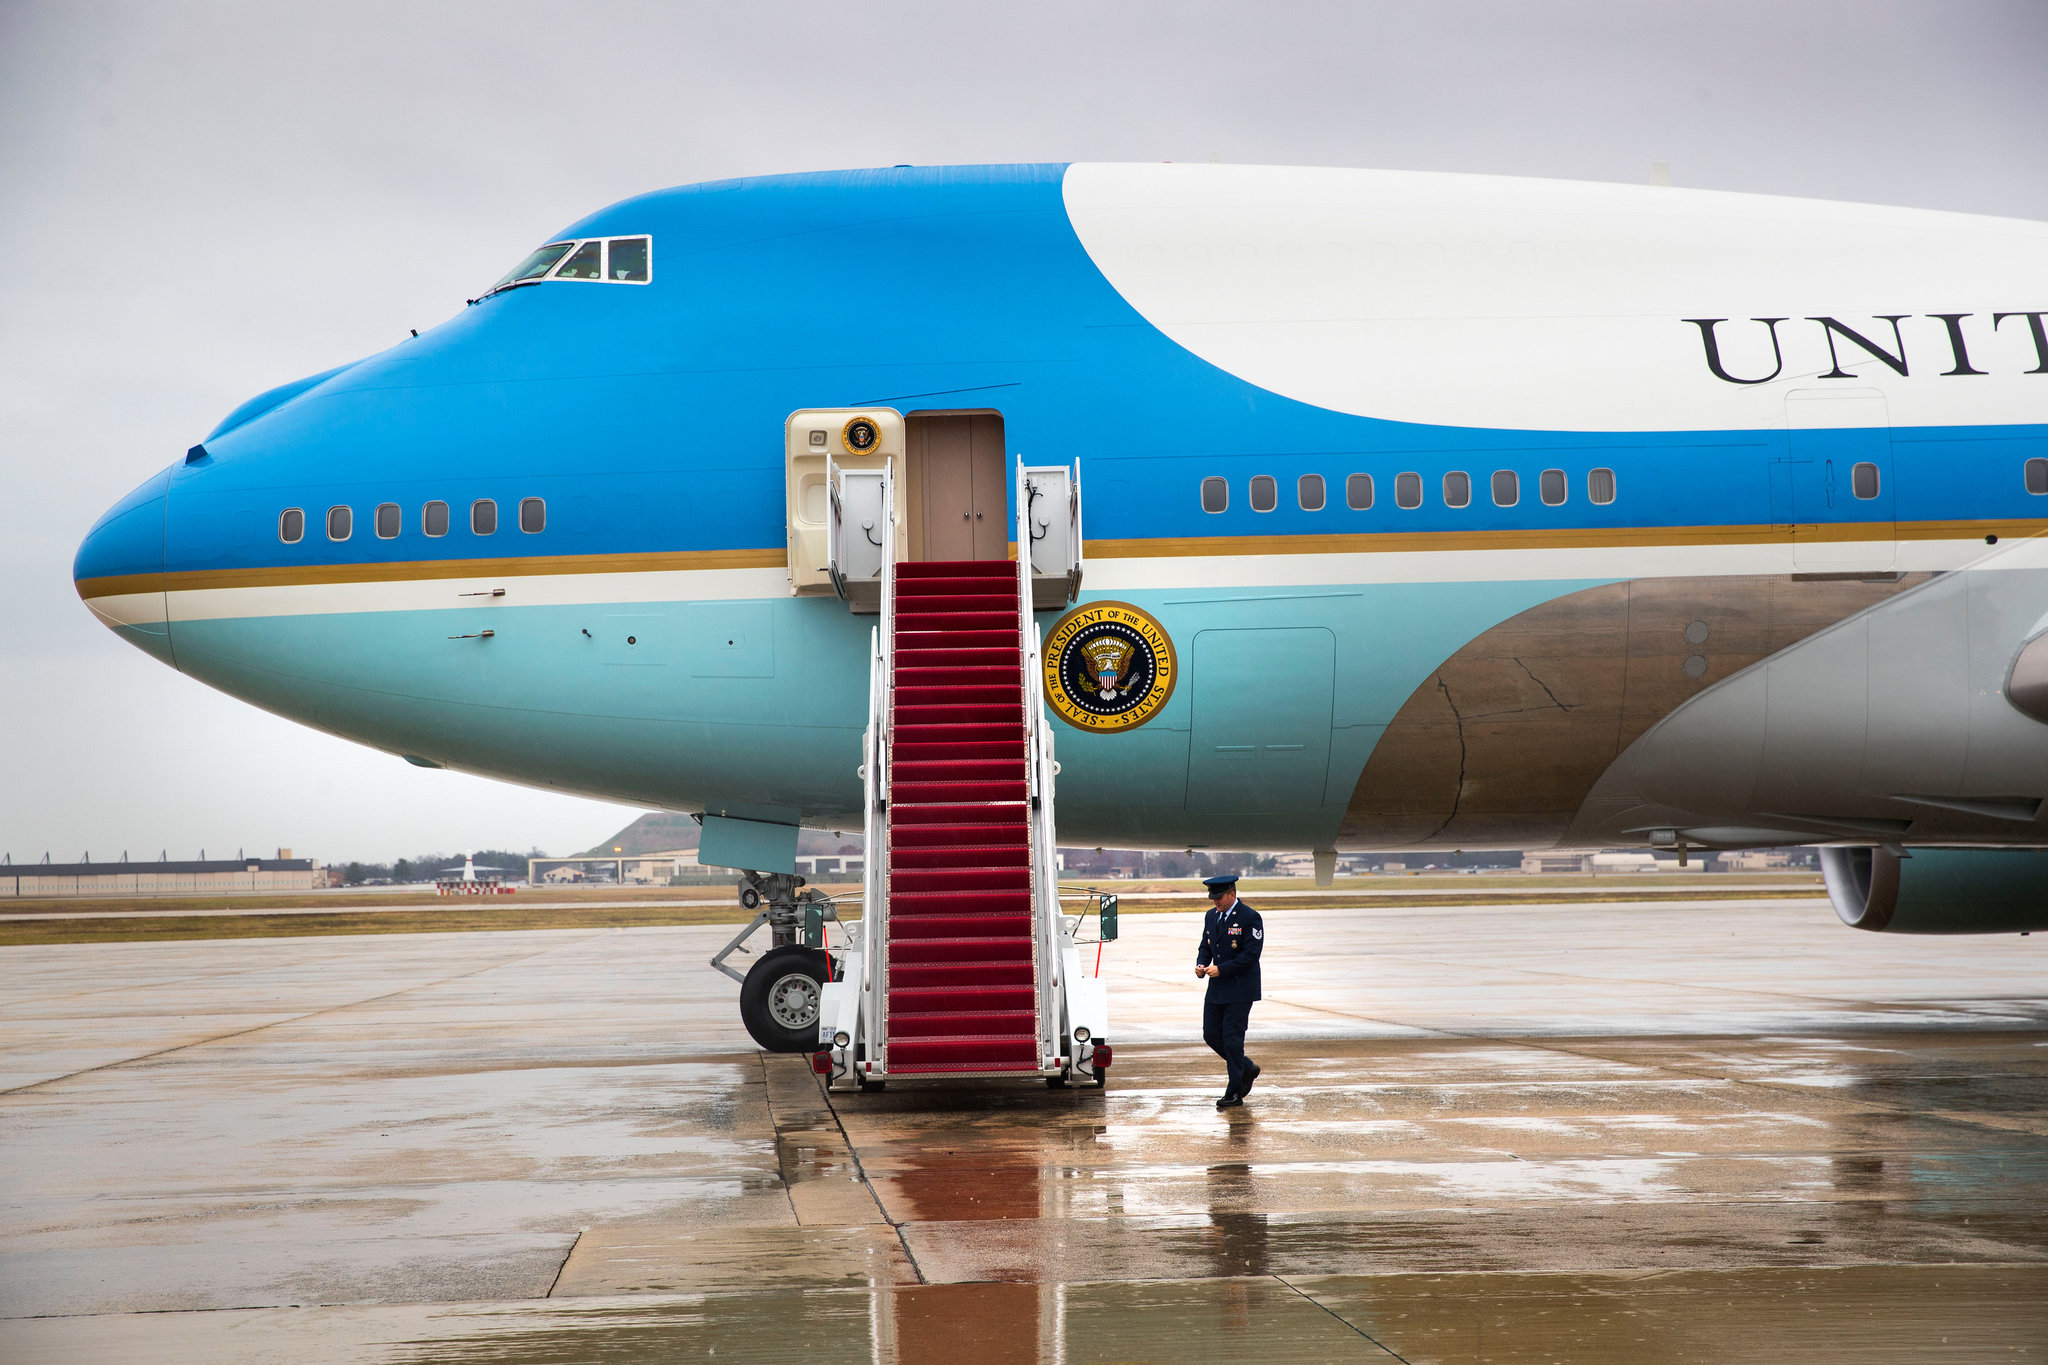
Vehicle type: Planes